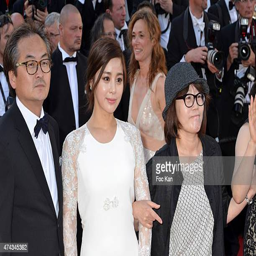
actor attends the premiere during festival